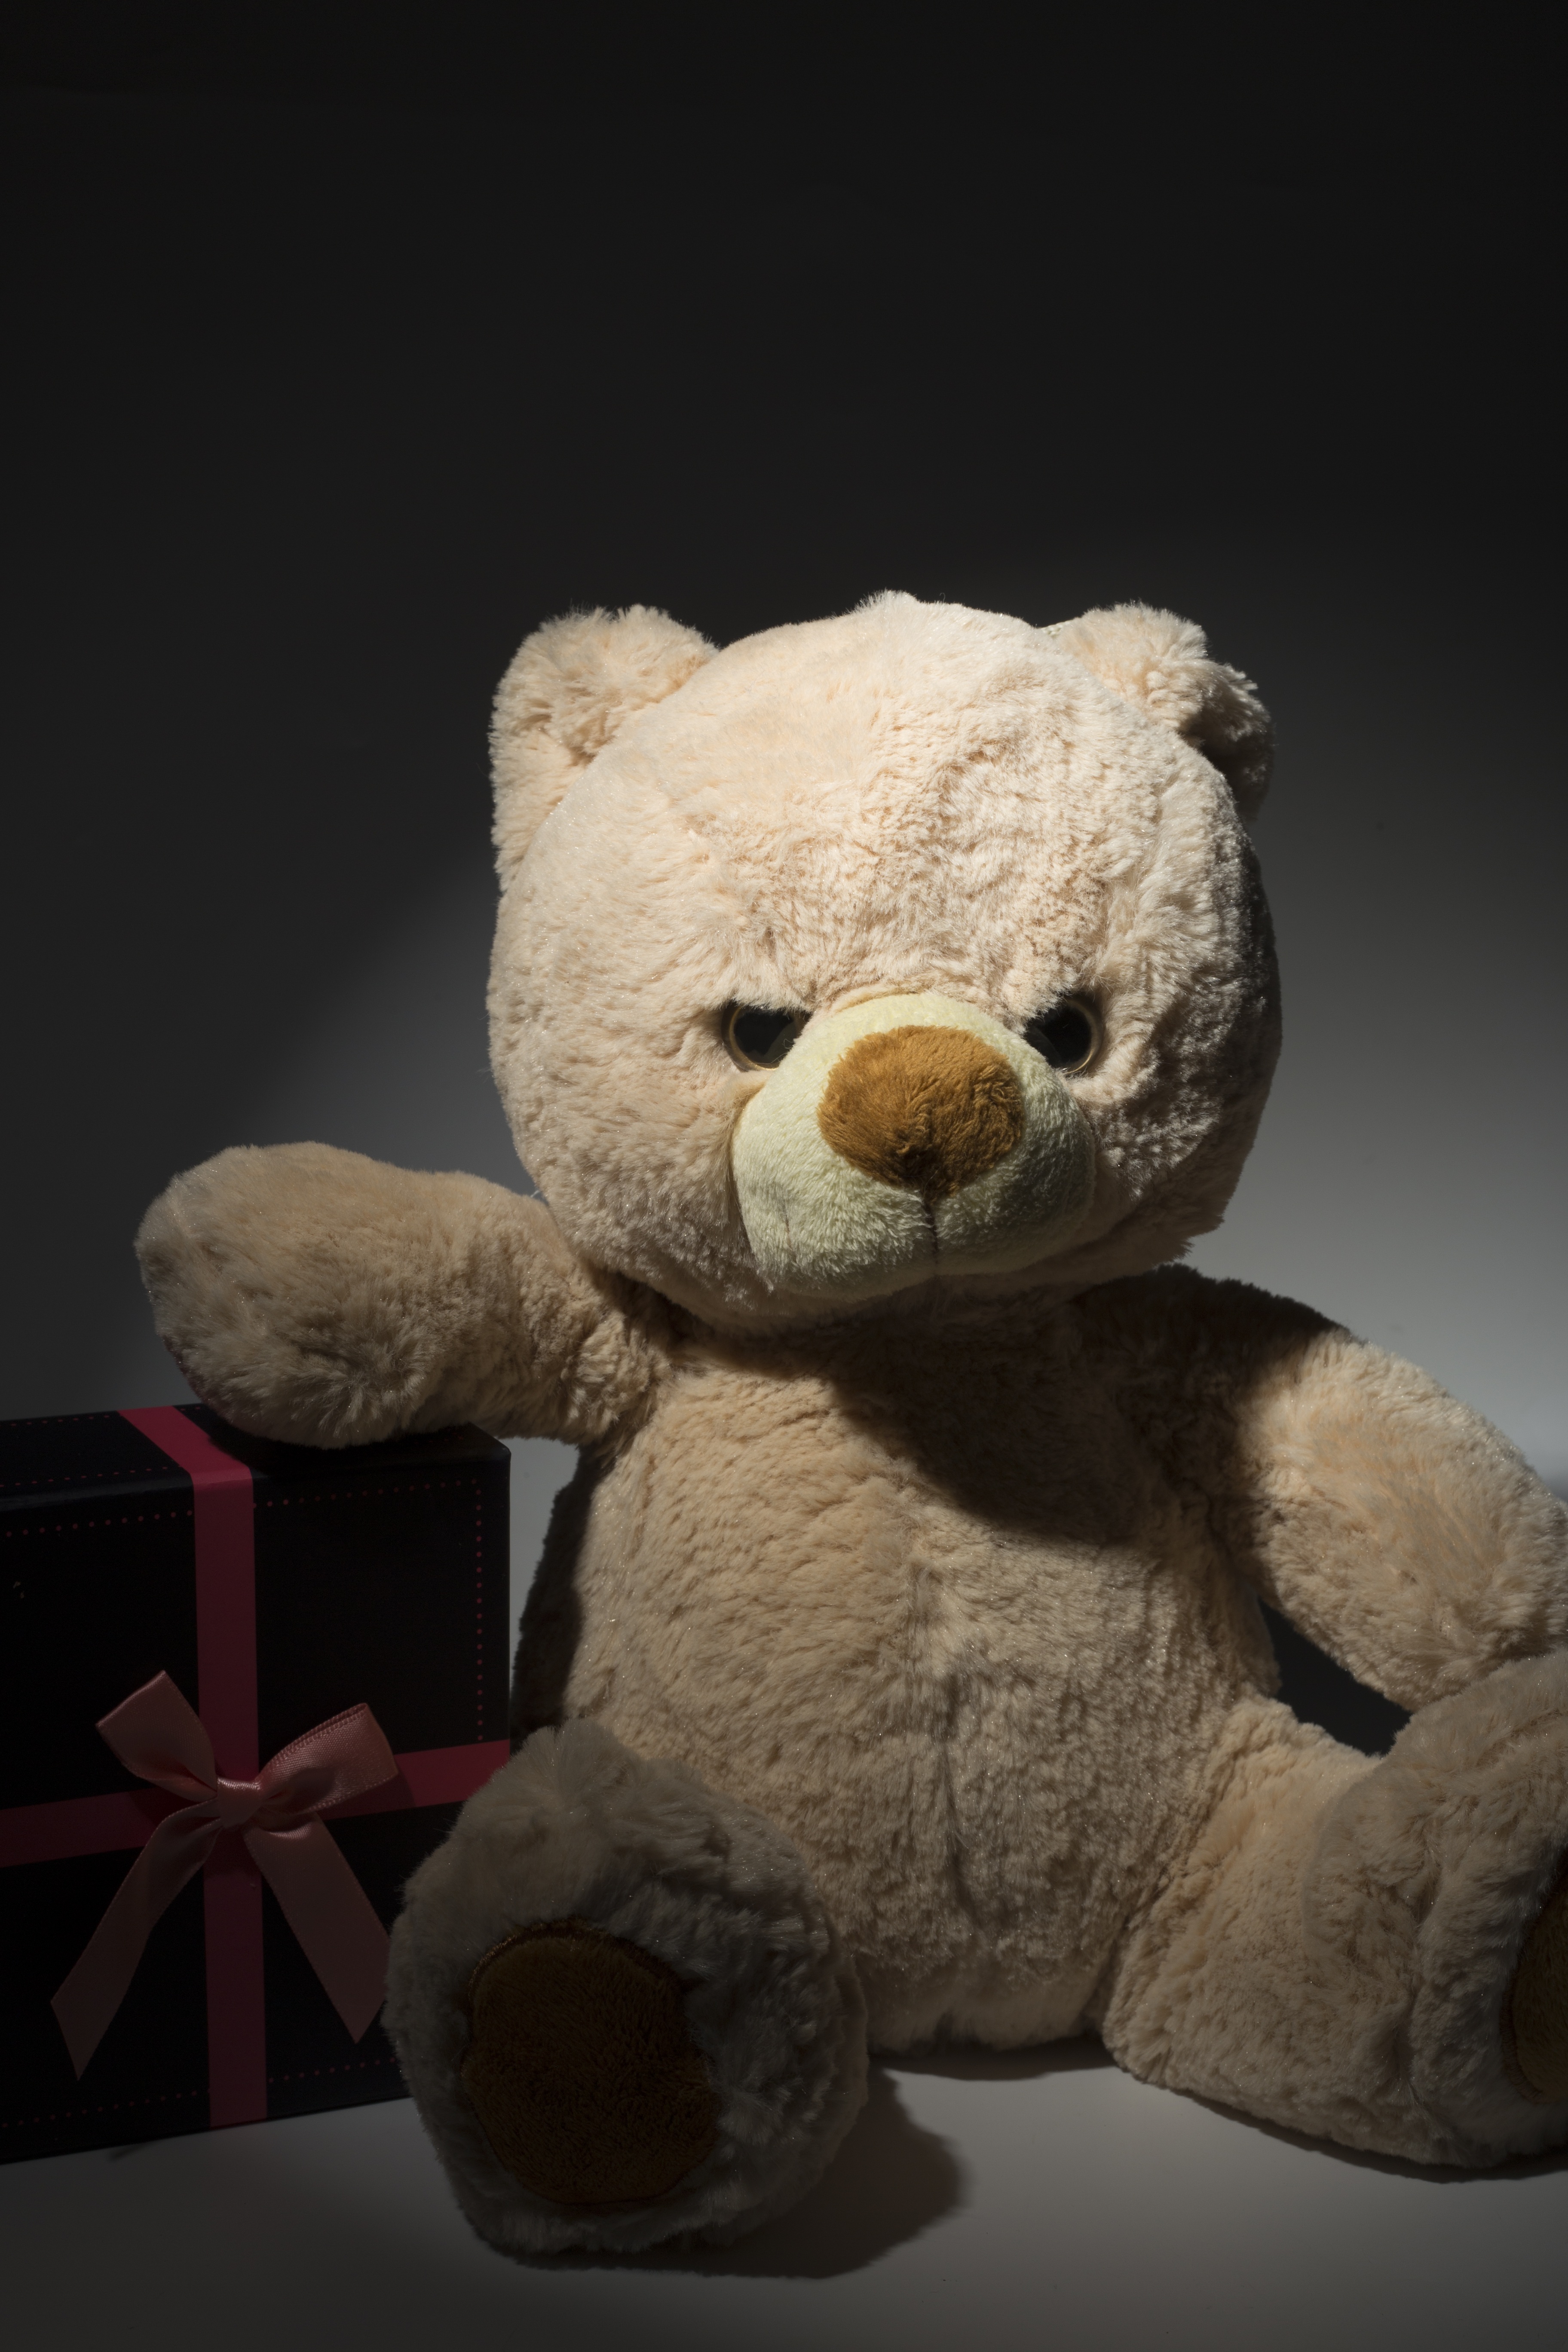
bear, toy, material, teddy bear, gifts, textile, children, plush, stuffed toy